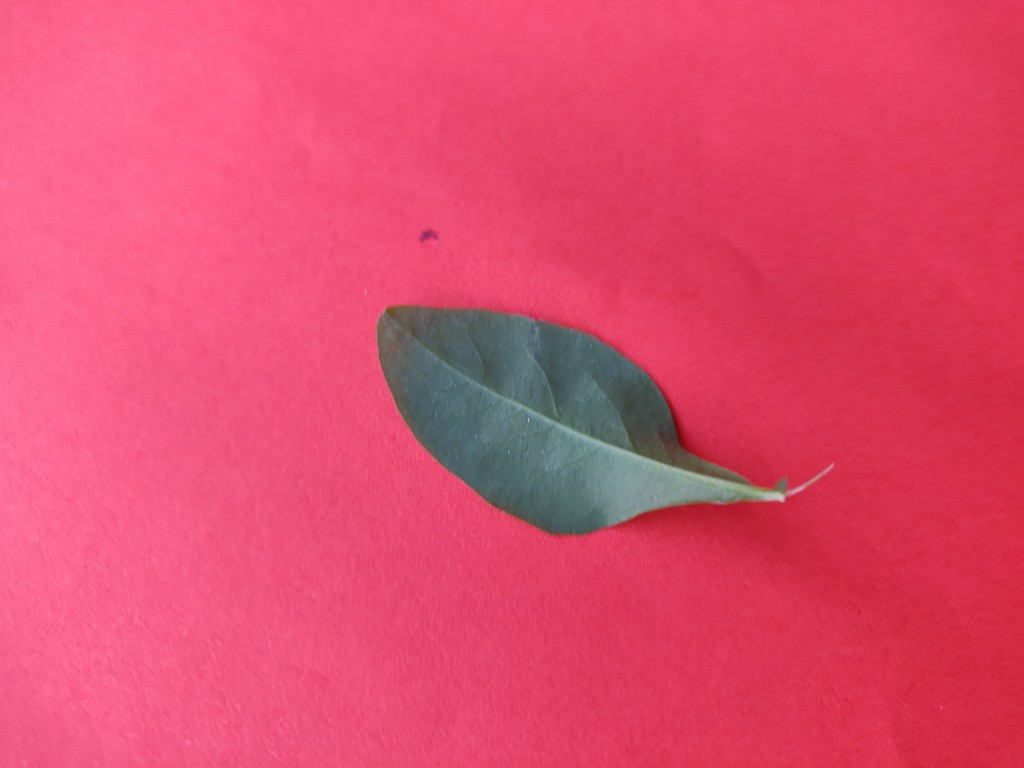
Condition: Healthy
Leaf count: single
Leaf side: back